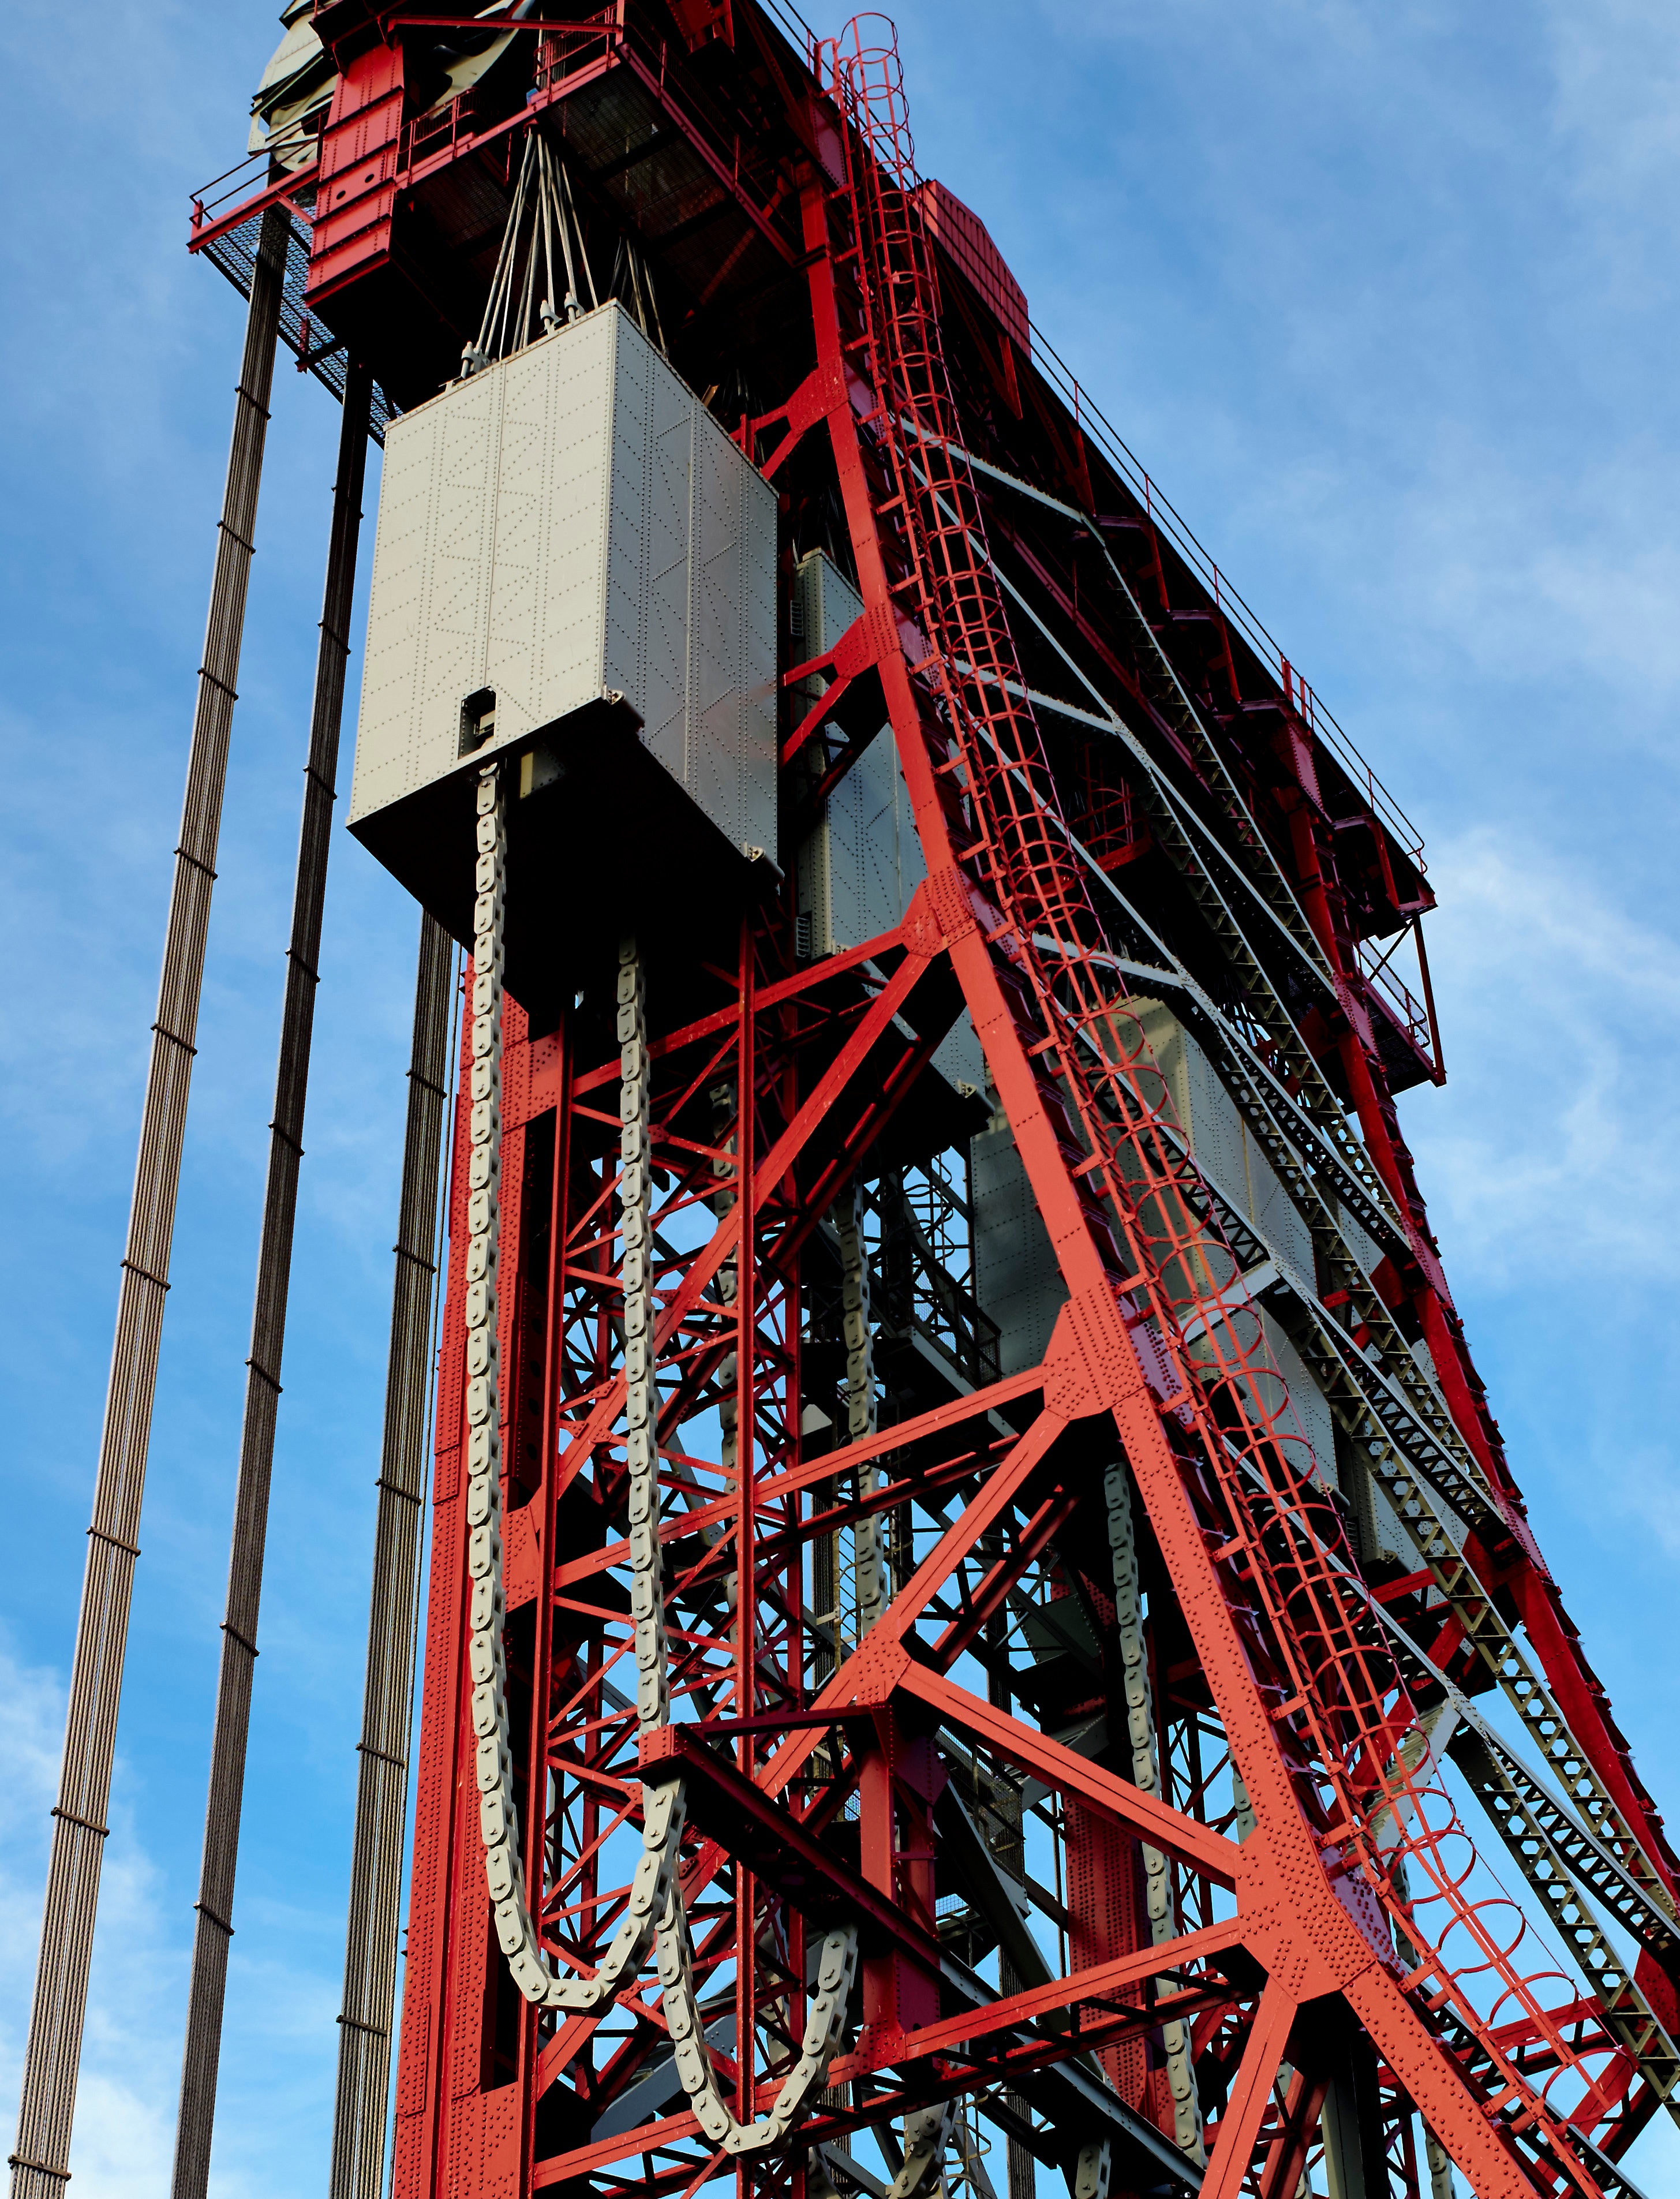
red, amusement park, tower, mast, landmark, amusement ride